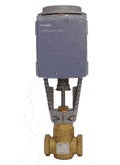
276-03072
2WNC SS LN VR FXF 0.50/1.00
Brand: Siemens
Category: Hardware > Plumbing > Plumbing Fittings & Supports > Plumbing Valves > Check Valves